Manuel Vieira de Matos

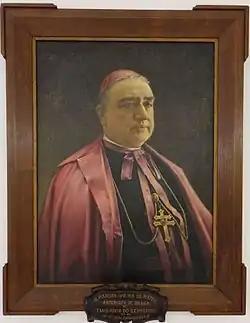
Manuel Vieira de Matos

Manuel Vieira de Matos (22 March 1861 – 28 September 1932) was Bishop of Guarda, Archbishop of Braga, and the founder of the Corpo Nacional de Escutas - Escutismo Católico Português.